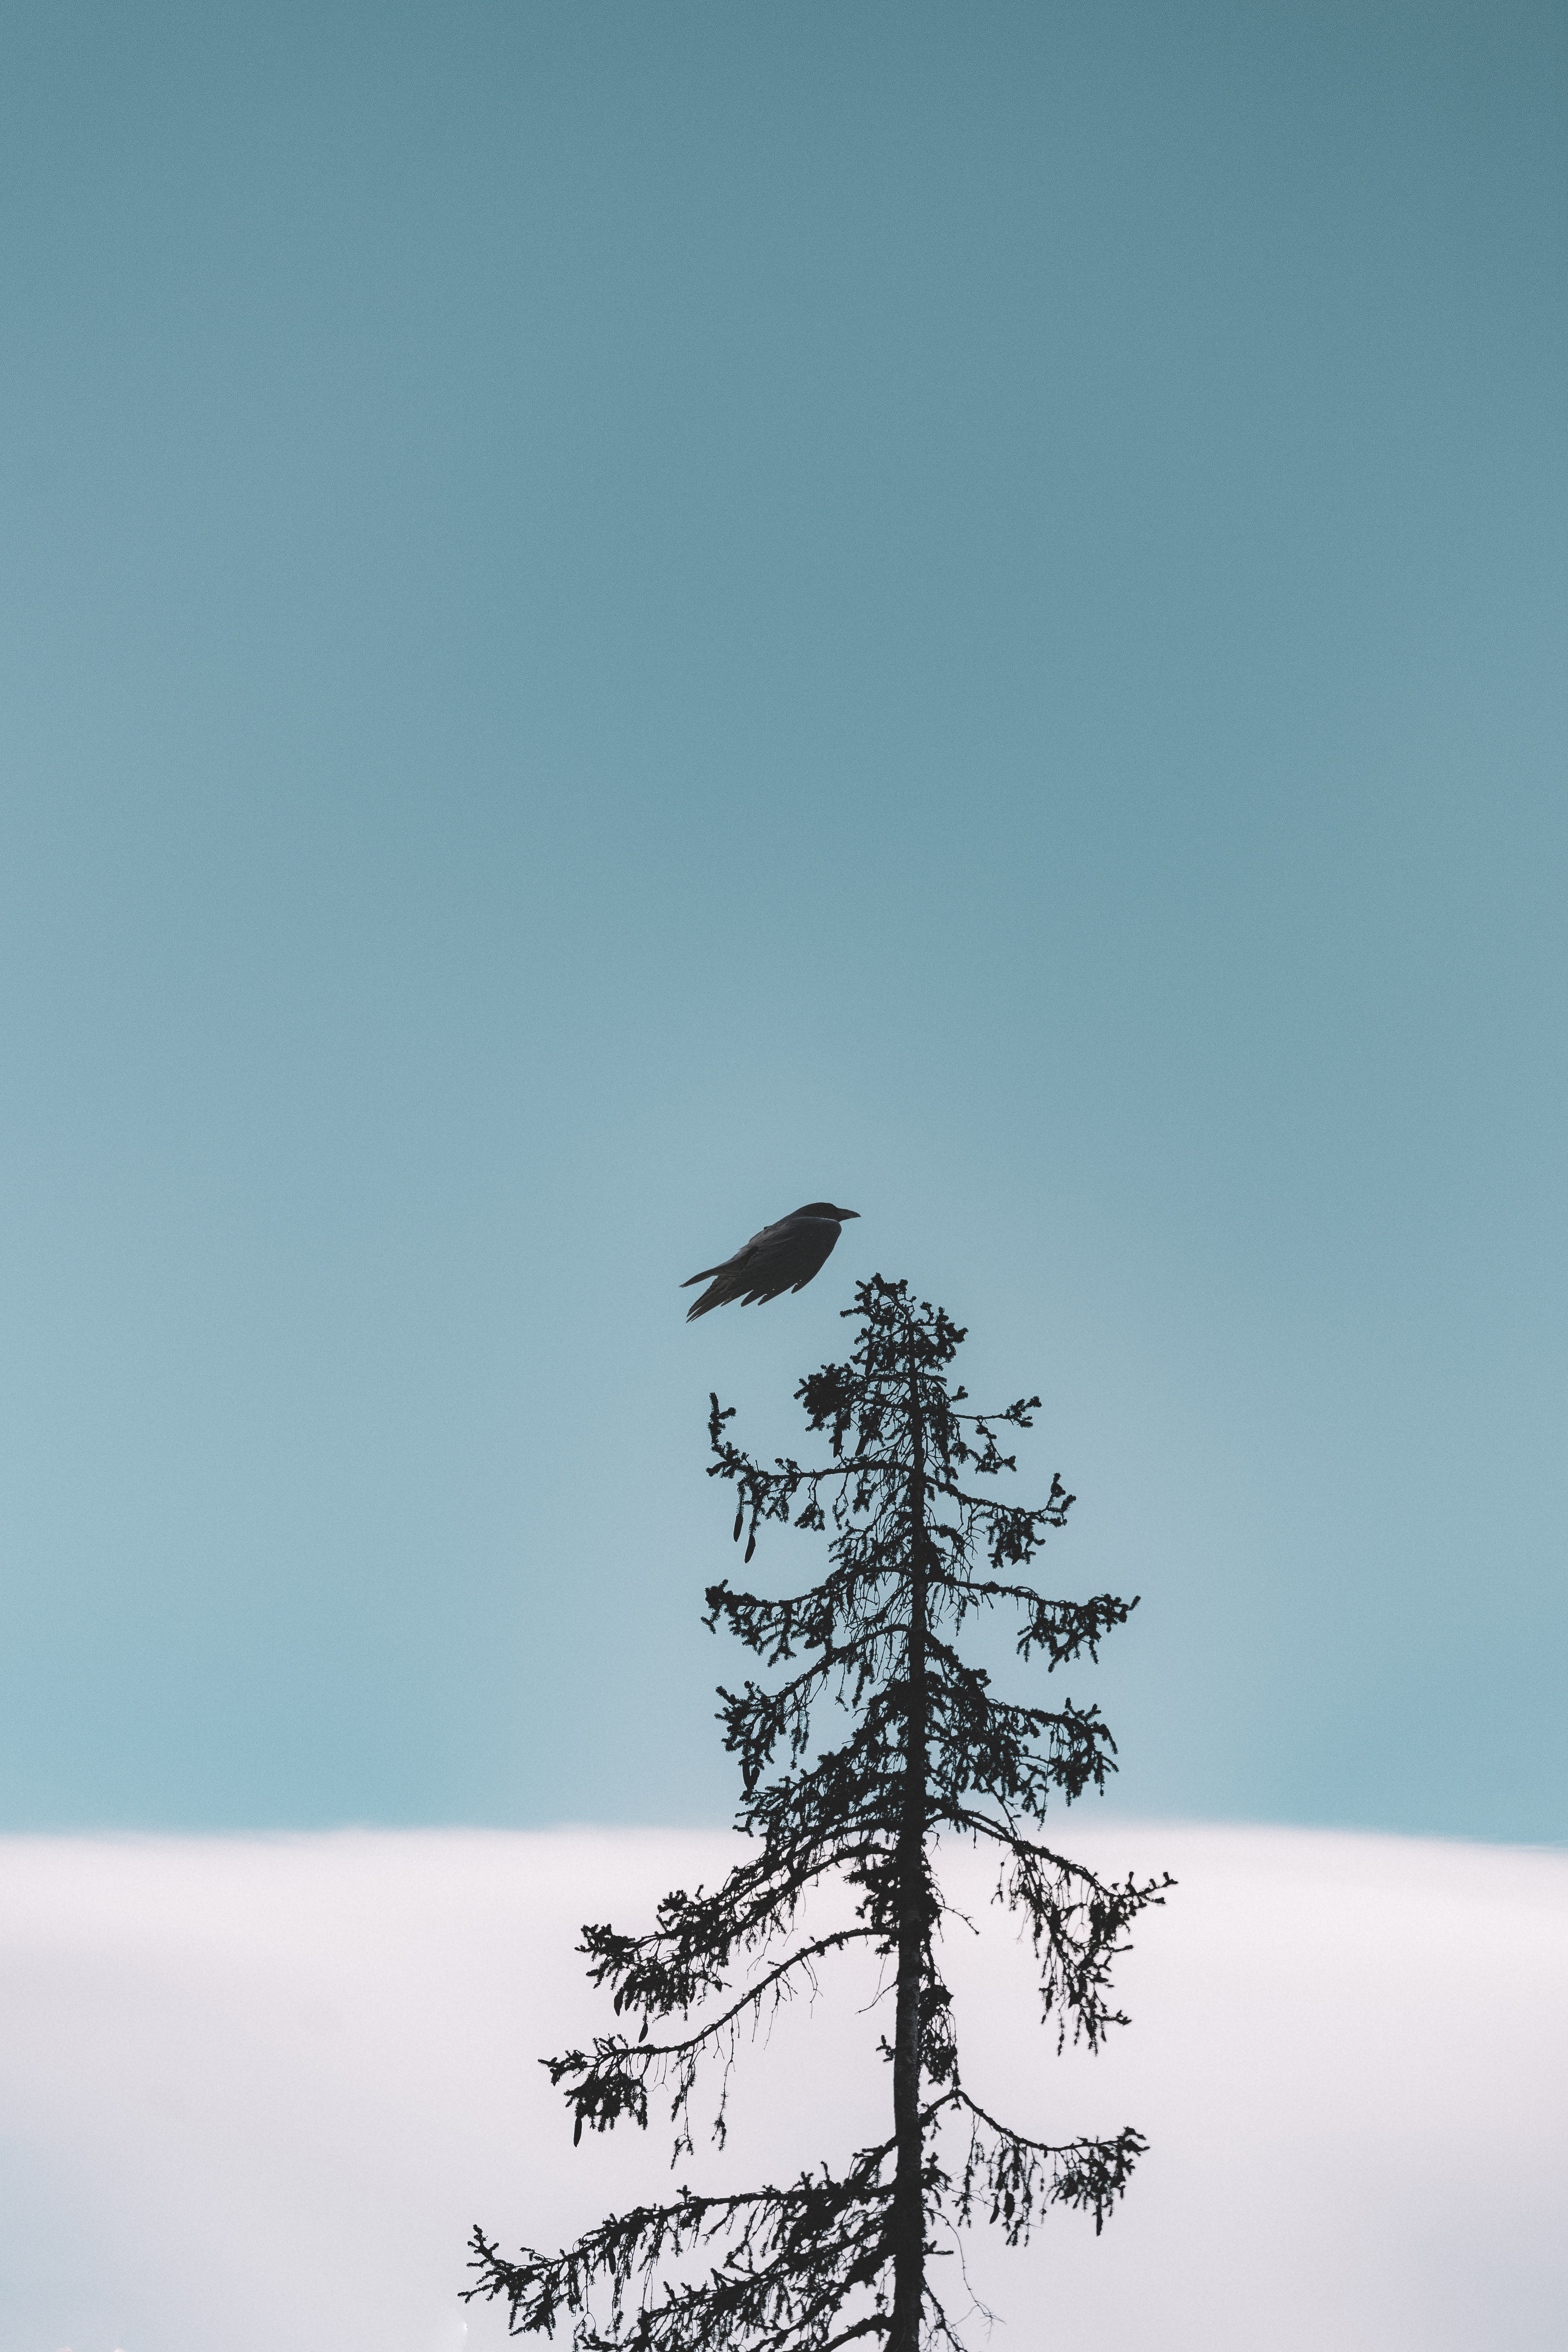
tree, sky, winter, blue, snow, branch, woody plant, freezing, plant, American larch, conifer, fir, pine family, pine, calm, twig, spruce, forest, evergreen, cloud, shortleaf black spruce, trunk, lodgepole pine, plant stem